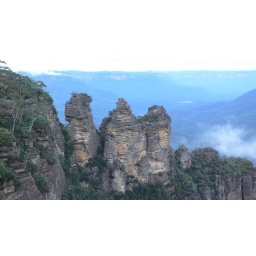
The blue haze and the name of this mountain range comes from oils of the eucalyptus trees in the atmosphere